Houston Astros

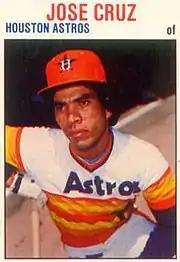
José Cruz (1975–1987), his #25 was retired by Houston

Joe Morgan returned in 1980. The 1980 pitching staff was one of the best Houston ever had, with the fastball of Ryan, the knuckleball of Joe Niekro and the terrifying 6 ft 8 in frame of J. R. Richard. Teams felt lucky to face Ken Forsch, who was a double-digit winner in the previous two seasons. Richard became the first Astros pitcher to start an All-Star game. Three days later, Richard was told to rest his arm after a medical examination and on July 30 he collapsed during a workout. He had suffered a stroke after a blood clot in the arm apparently moved to his neck and cut off blood flow to the brain. Surgery was done to save his life, but the Astros had lost their ace pitcher after a 10–4 start with a stingy 1.89 ERA. Richard attempted a comeback, but would never again pitch a big league game.